Bottmingen

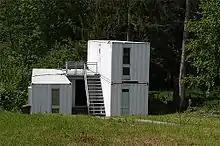
A house made from shipping containers in Bottmingen

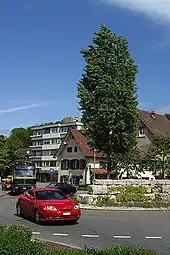
Houses in Bottmingen

Bottmingen has a population of . , 19.4% of the population are resident foreign nationals. Over the last 10 years (1997–2007) the population has changed at a rate of 7.5%.